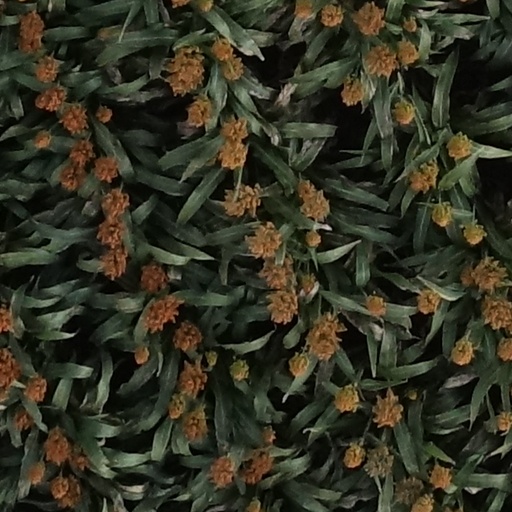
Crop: sorghum